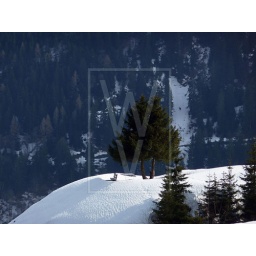
A bench sitting under an evergreen tree on a snow covered hill in Sumvitg, Switzerland.